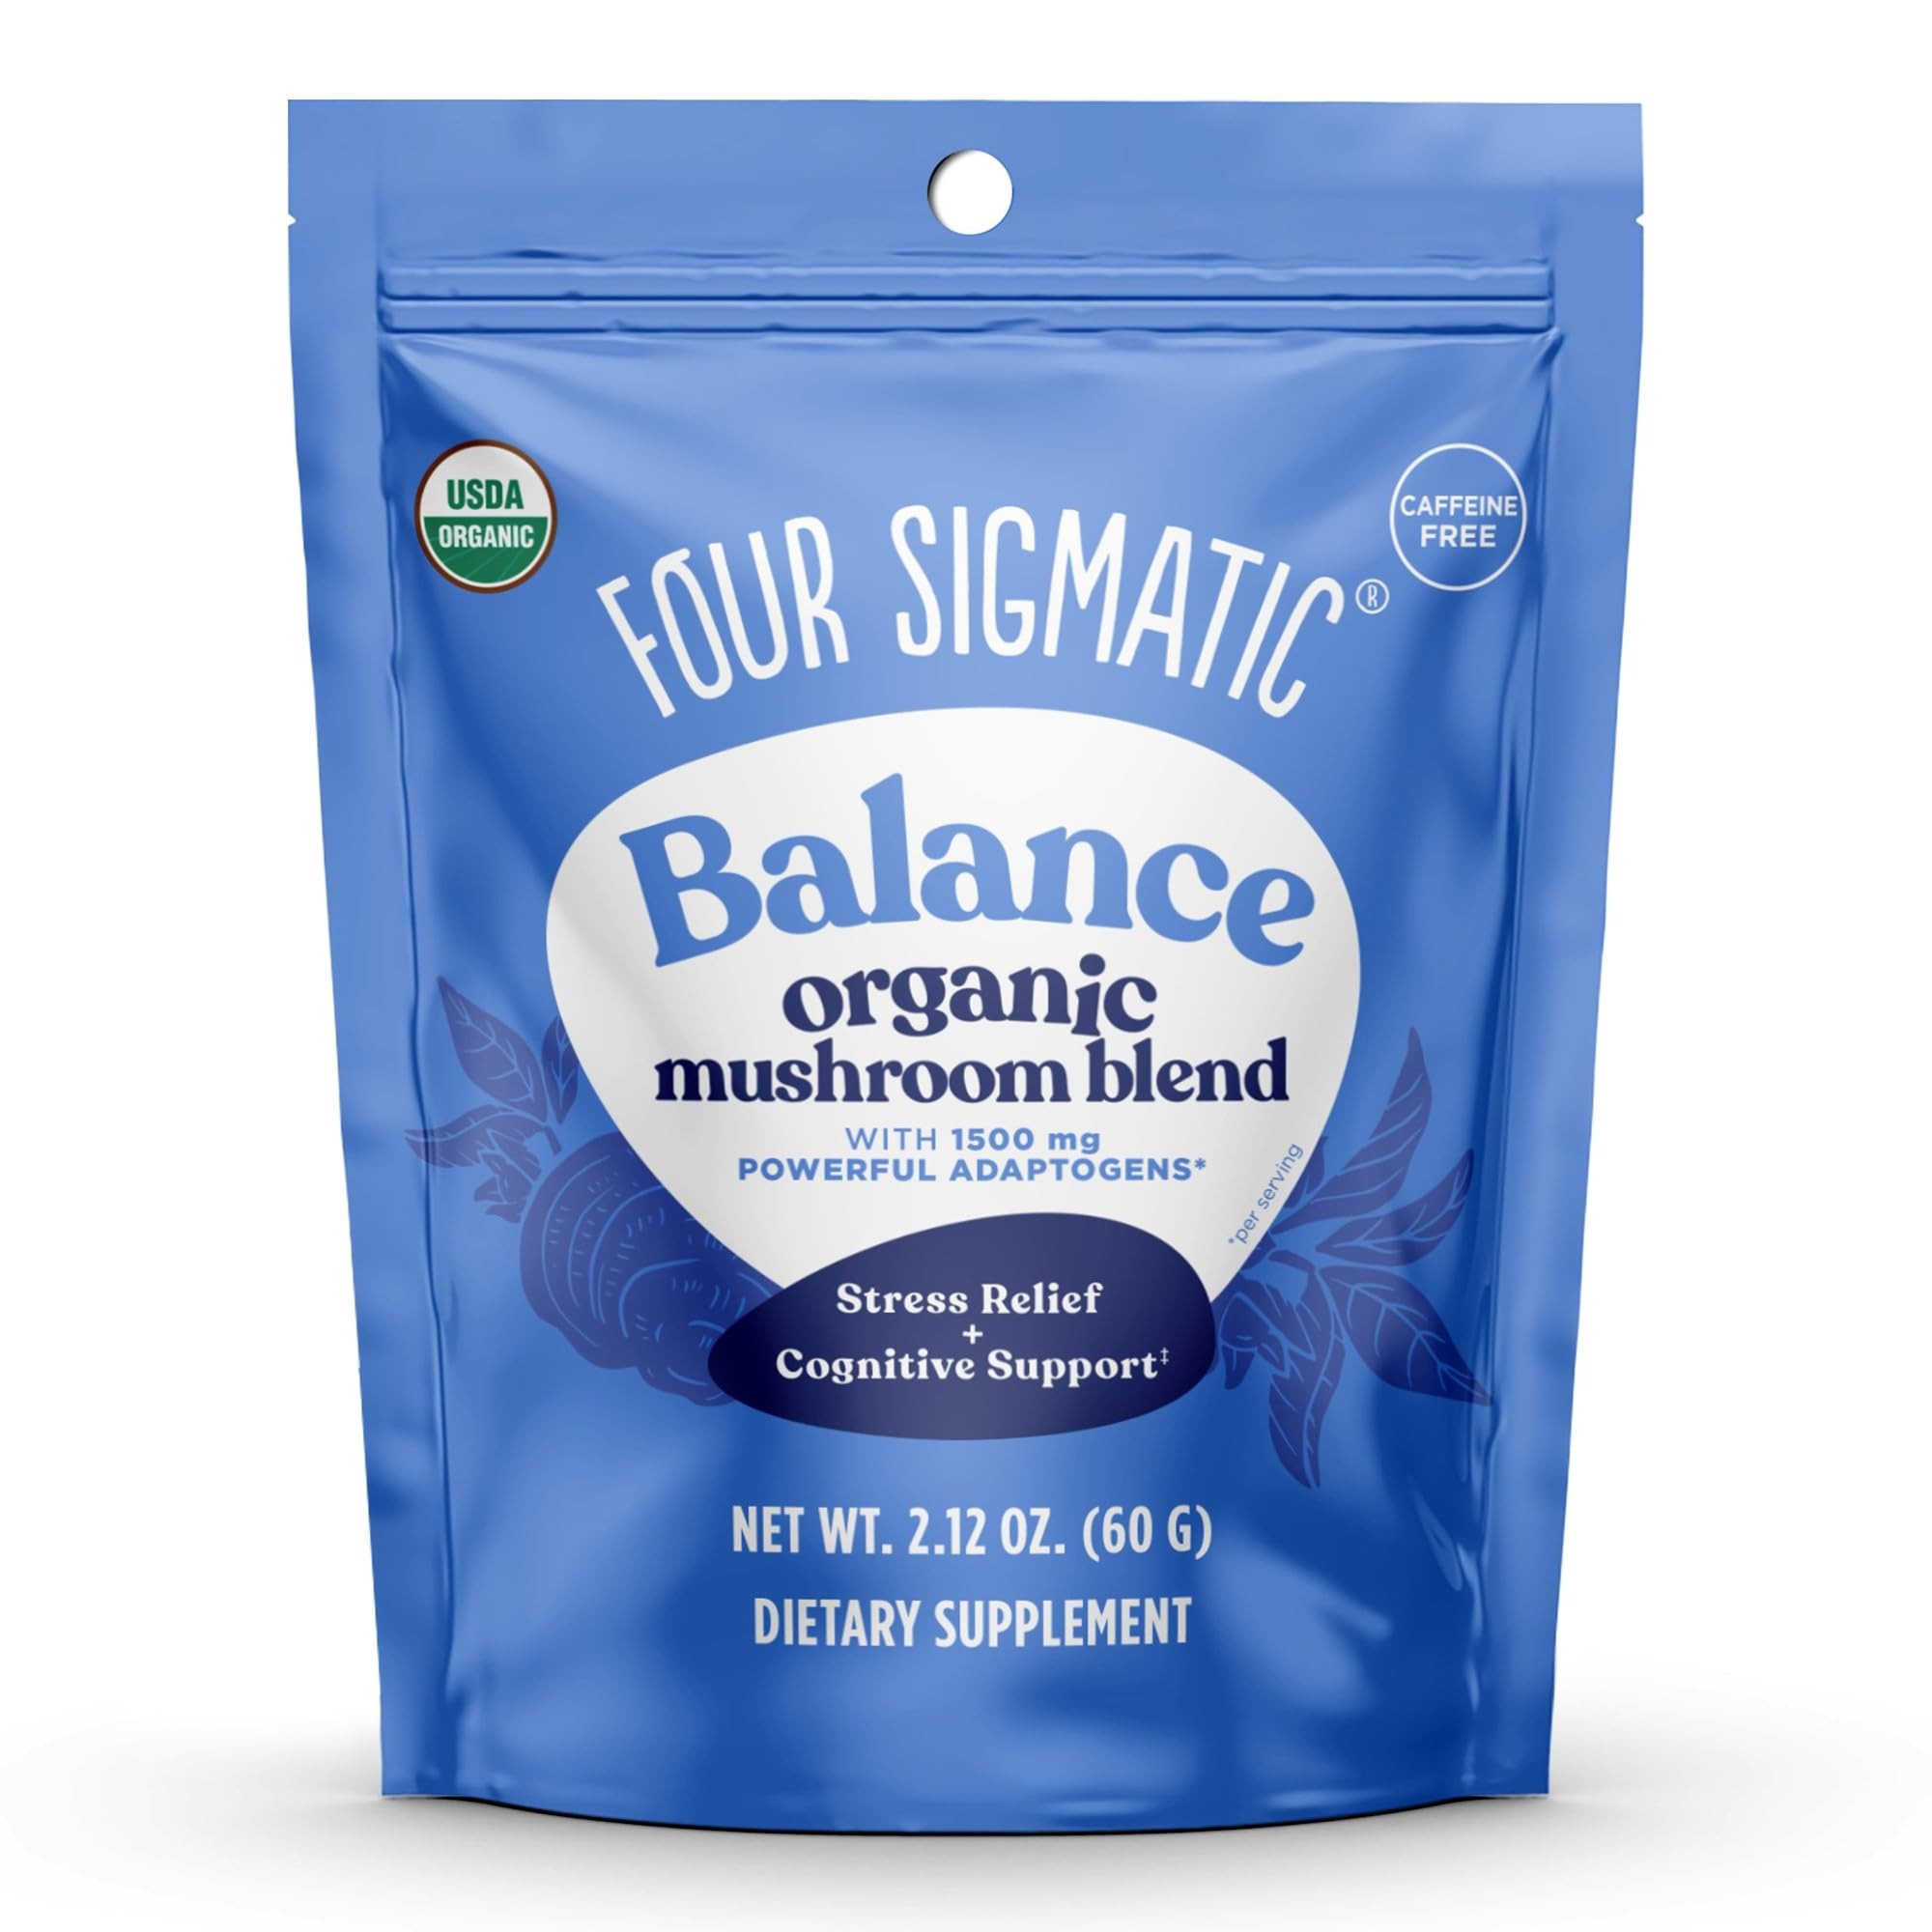
Item Name: Four Sigmatic Adaptogen and Mushroom Blend Balance Mix | Adaptogen Supplement with Ashwagandha, Moringa, Holy Basil, Reishi, Chaga and More | Natural Stress Relief and Immune Support Supplement
Bullet Point 1: THE AYURVEDIC ABILITY OF ASHWAGANDHA — We’re all more stressed out and “plugged in” than ever before. Organic Ashwagandha powder (Indian Ginseng) has been used for centuries in traditional medicine for its stress reducing, adaptogenic benefits, claims that have been backed up in scientific research. We’ve combined this extract with organic Eleuthero root extract (Siberian Ginseng), and Holy Basil extract (Tulsi) to create this mind-calming, body-balancing, magnificent mixture.
Bullet Point 2: YOUR DAILY DOSE OF SUPERHERO — Herbal adaptogens are known for their ability to help the body and mind ADAPT to stress and find balance. This natural stress relief supplement uses a wide variety of calming adaptogens, an immune booster mushroom complex, and additional superfoods, which all work together to help you balance the demands of your busy life.
Bullet Point 3: MUSHROOMS TO MELLOW YOUR MONDAYS — Extracted Chaga mushroom powder has been used for centuries for its incredible immune defense properties. Extracted Reishi mushroom powder helps calm the mind and support occasional stress. These two dynamic mushroom extracts are combined in our adaptogen powder blend to provide your body an elegant, calming balance.
Bullet Point 4: MIX. SIP. BALANCE — Earthy and cinnamon-y, each scoop dissolves quickly in coffee, tea, or your favorite smoothie. Heck, we even add it to soups and baked goods. Perfect for our vegan, paleo, keto, dairy-free or gluten-free friends. No carriers, fillers, or caffeine added, so you can sip it any time. Pho real!
Bullet Point 5: SCIENTIFICALLY SPEAKING, THIS IS PRETTY MUCH MAGIC — Functional mushrooms have been used around the world for centuries to improve productivity, immune support, and more. Unfortunately, the majority of the mushroom supplement market aren't mushrooms at all, but rather the mycelium (basically the root system). At Four Sigmatic, we bring only the best of nature to your daily routine, so we always use the mushrooms' fruiting bodies which contain 15x more active ingredients than the mycelium!
Value: 2.12
Unit: Ounce

Price: 24.04